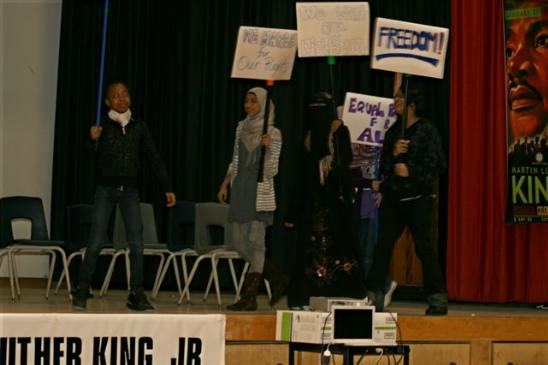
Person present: Yes